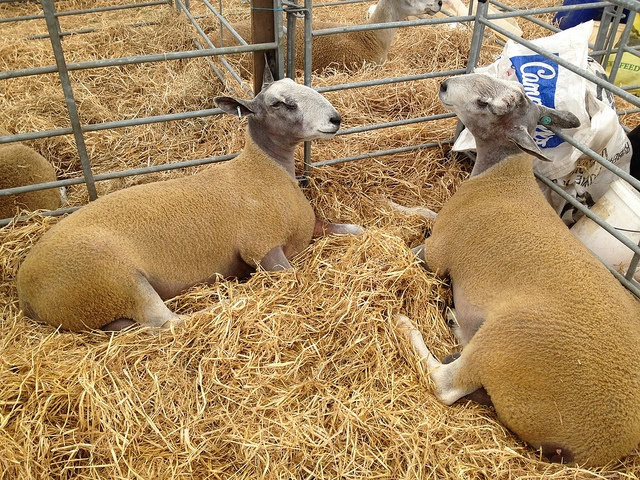
Sheep lying in hay in pen areas with feed nearby.
There are animals laying on hay within a corral.
A couple of animals laying in the hay by a fence.
Two sheet lie together on straw bedding in a pen.
Two sheep are facing each other sleeping in a pen full of hay.